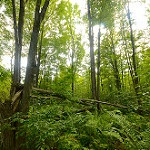
Label: forest